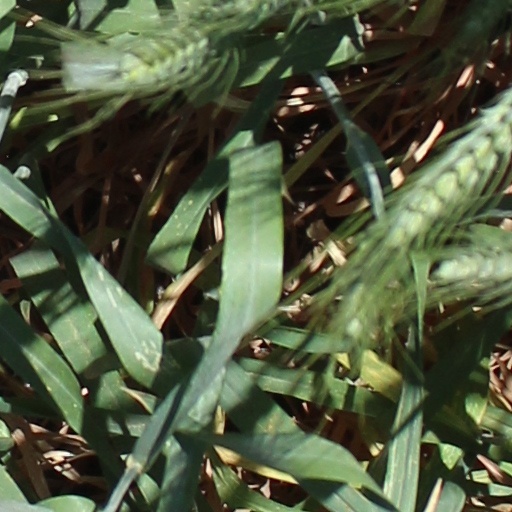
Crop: wheat